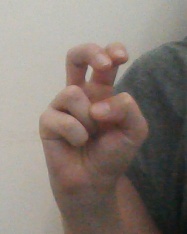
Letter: toot